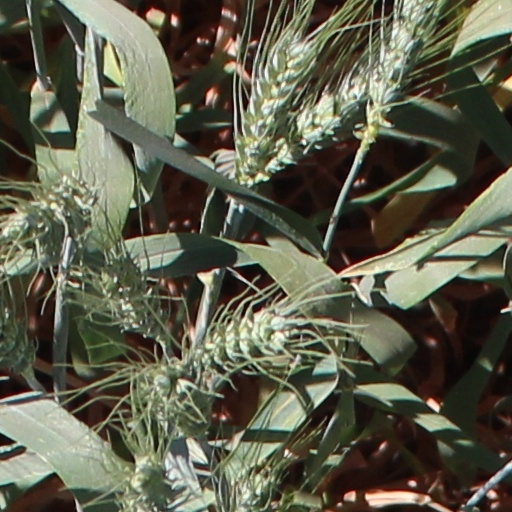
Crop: wheat